Horny House of Horror

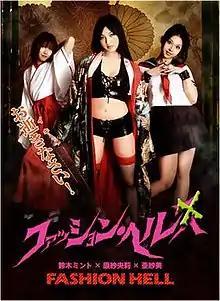
Film poster

is a 2010 Japanese horror parody film directed and written by Jun Tsugita. The film is about three men, Nakazu (Yuya Ishikawa), Toshida (Wani Kansai) and Uno (Toushi Yanagi) who enter a brothel in Japan to allow Nakazu to have the experience paying for sex before his upcoming marriage. What the three men do not know is that the prostitutes plan to sexually torture the three men instead.